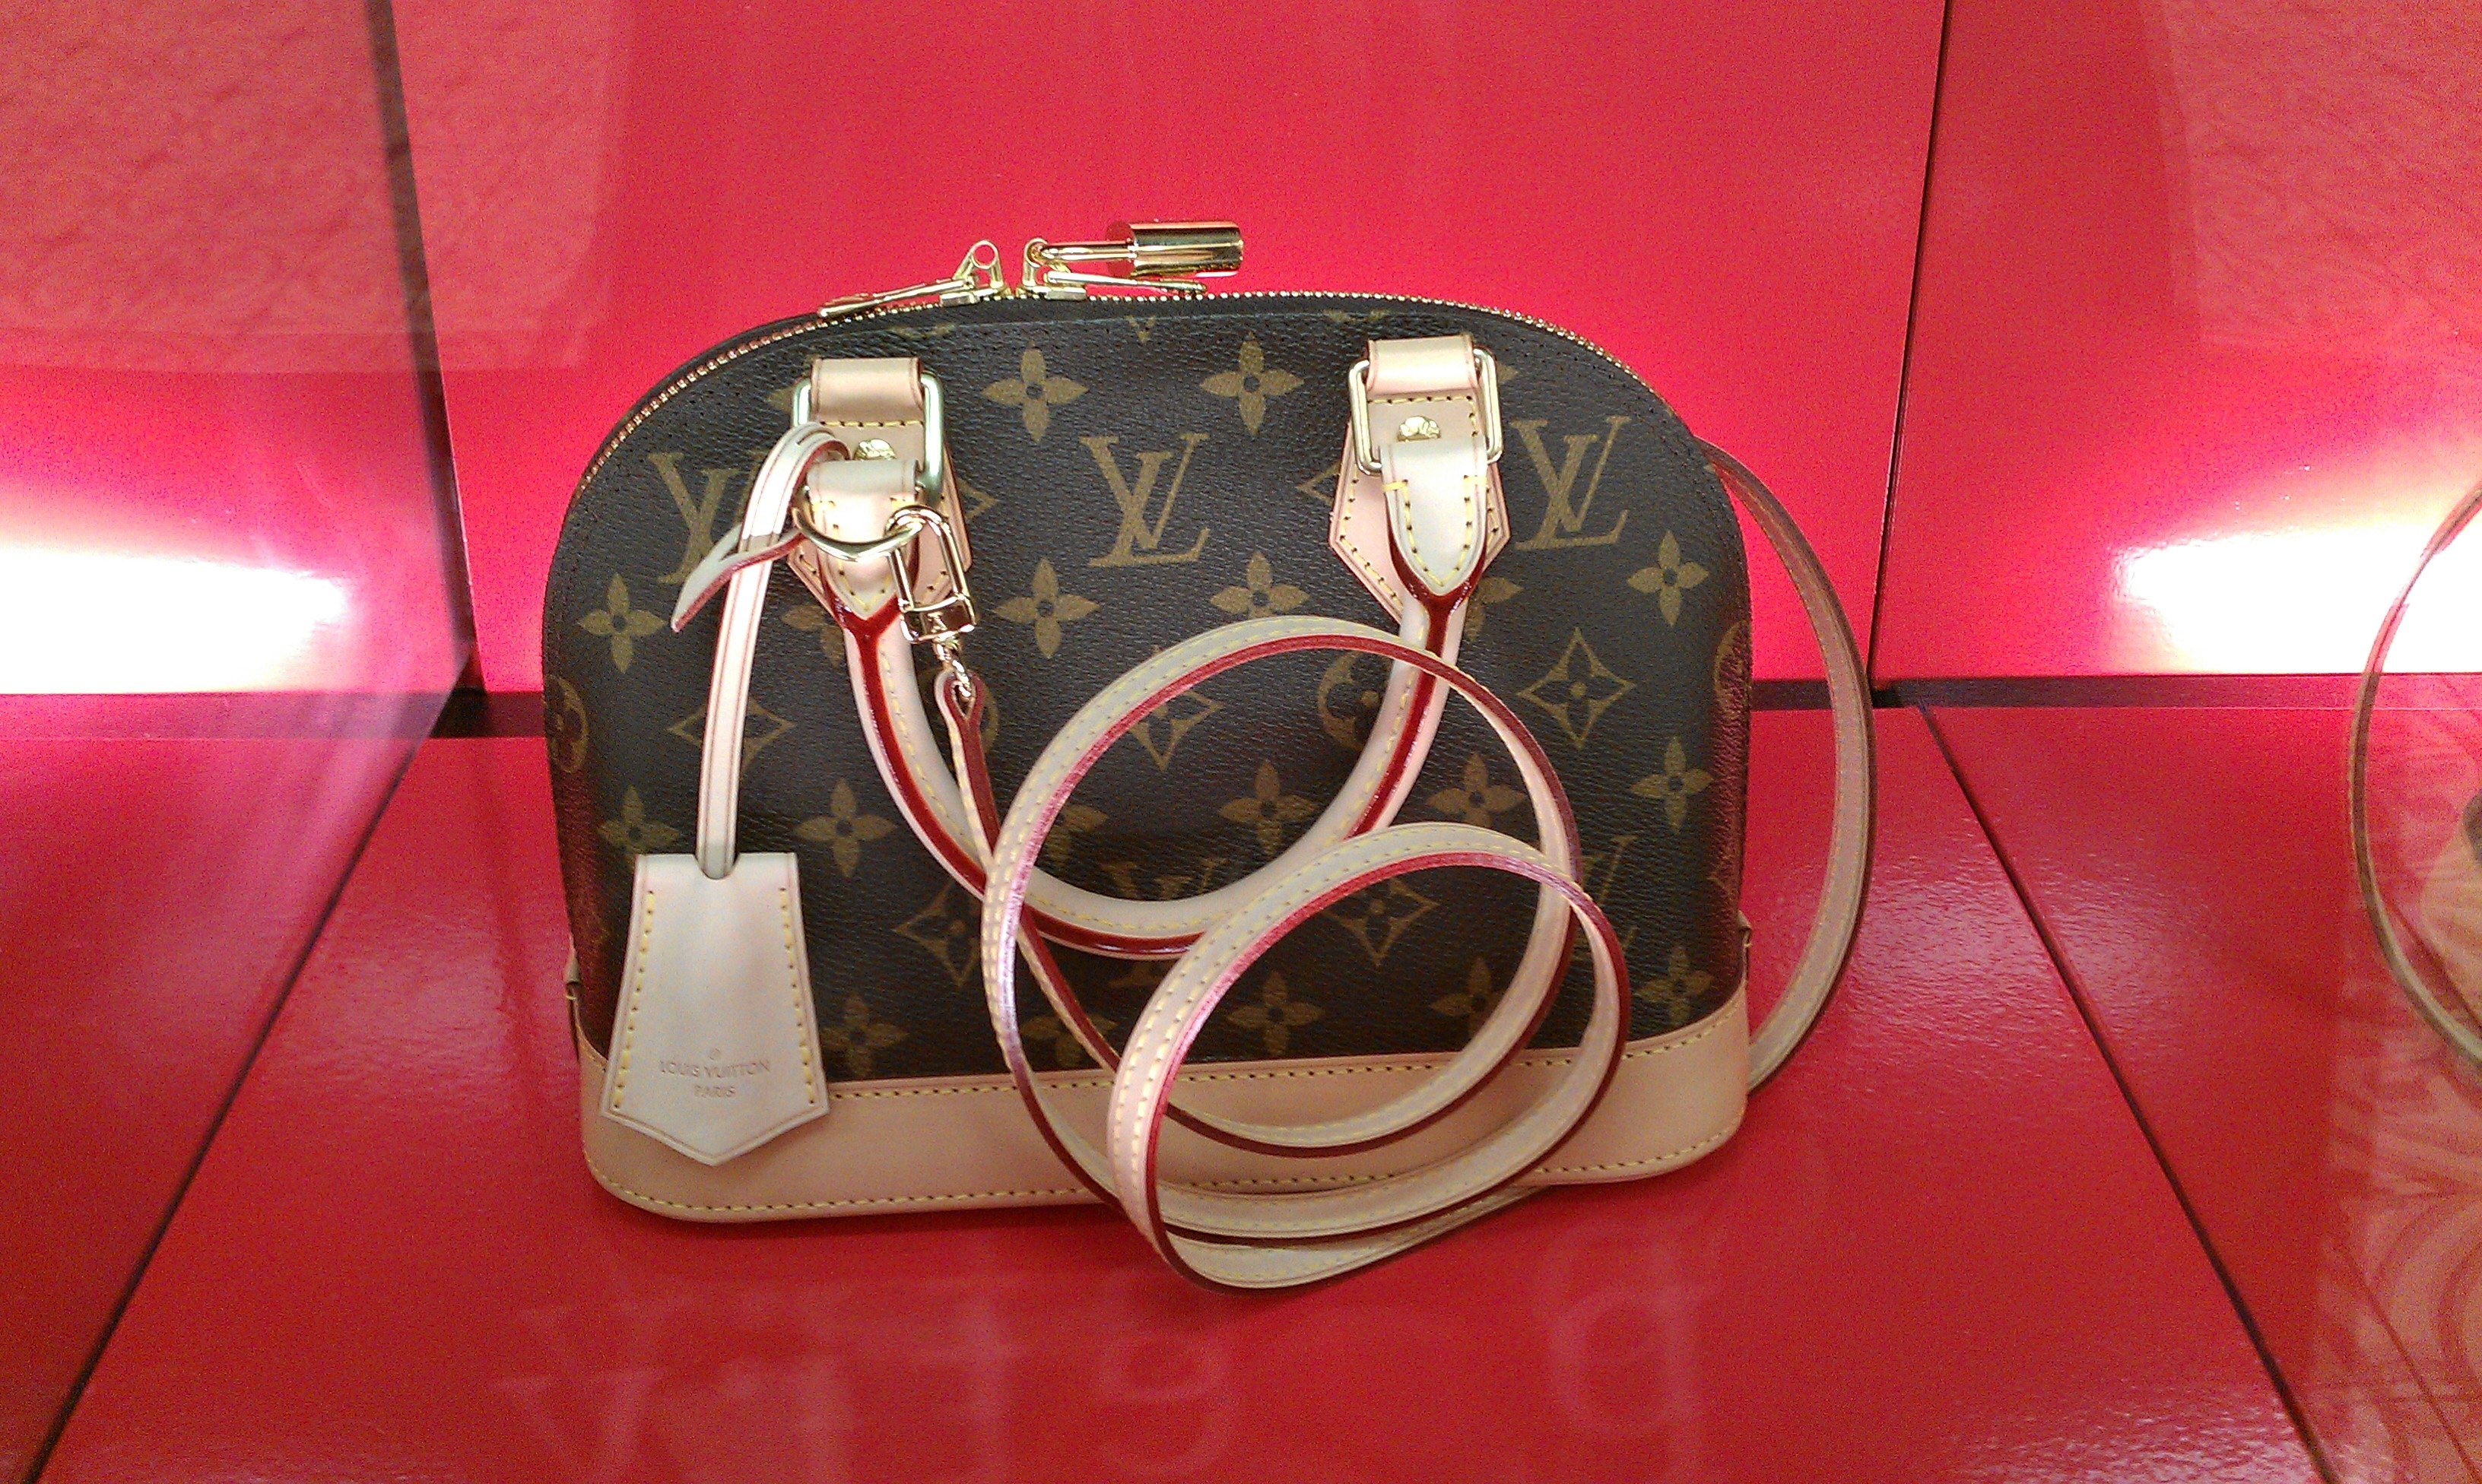
light, pattern, red, brown, bag, beige, glasses, beautiful, expensive, noble, louis vuitton